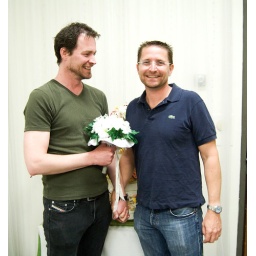
charley and mark in front of plastic cake that came with the room